Iran–United States relations during the Obama administration

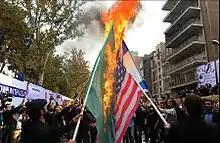
A protest in Tehran on 4 November 2015, against the United States, Israel, and Saudi Arabia

In late 2009, the United States moved forward with a nuclear weapons production program initiated under the Bush administration. Known as the “Complex Modernization” initiative, the plan aimed to expand two nuclear facilities to produce new bomb components—specifically, new plutonium pits at the Los Alamos laboratory in New Mexico and enhanced enriched uranium processing at the Y-12 plant in Oak Ridge, Tennessee.